Artavasdes IV

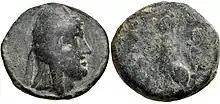
Coin of Artavasdes IV

Artavasdes IV of Armenia; also known as Artavasdes II of Atropatene; Artavasdes II of Media Atropatene and Armenia Major; Artavasdes II, and Artavasdes (20 BC – 6 AD) was an Iranian prince who served as King of Media Atropatene. During his reign of Media Atropatene, Artavasdes also served as a Roman Client King of Armenia Major.